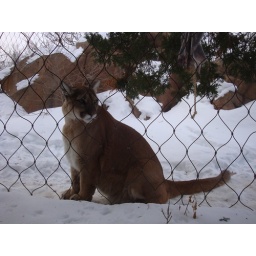
A mountain lion in the zoo at Como Park in St Paul, MN.